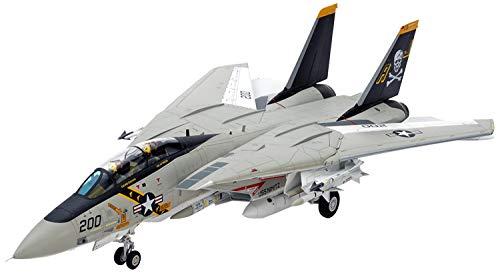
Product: Tamiya America, Inc 1 48 Grumman F-14A Tomcat, TAM61114
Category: Toys & Games | Hobbies | Models & Model Kits | Model Kits | Airplane & Jet Kits
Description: Tamiya America, Inc 1 48 Grumman F-14A Tomcat, TAM61114.
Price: $75.16